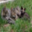
Label: cat